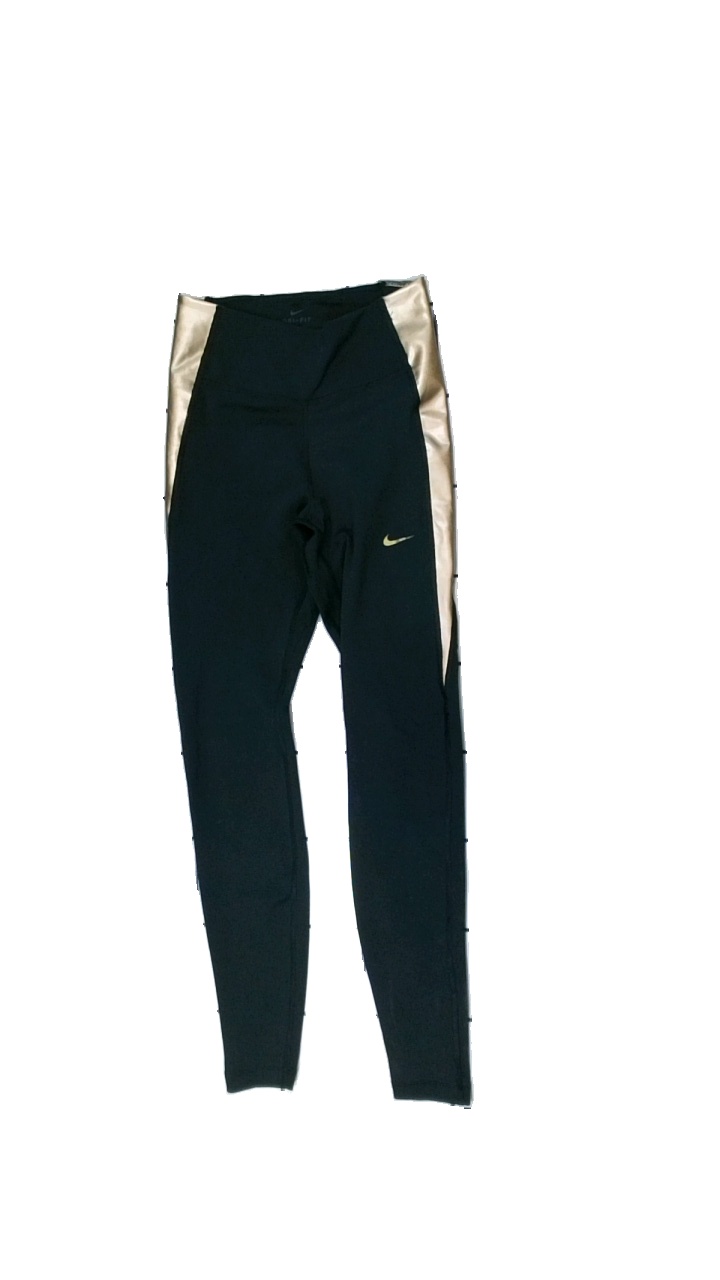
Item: Tights (Ladies)
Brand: Nike
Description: svarta träningstights med bronsfärgad metallic på sidan samt logga på högra benet
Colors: Black
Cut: Regular
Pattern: Metallic
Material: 83% polyester 17% elastane
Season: All
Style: Sports
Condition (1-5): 5
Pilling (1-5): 5
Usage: Reuse
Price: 50-100